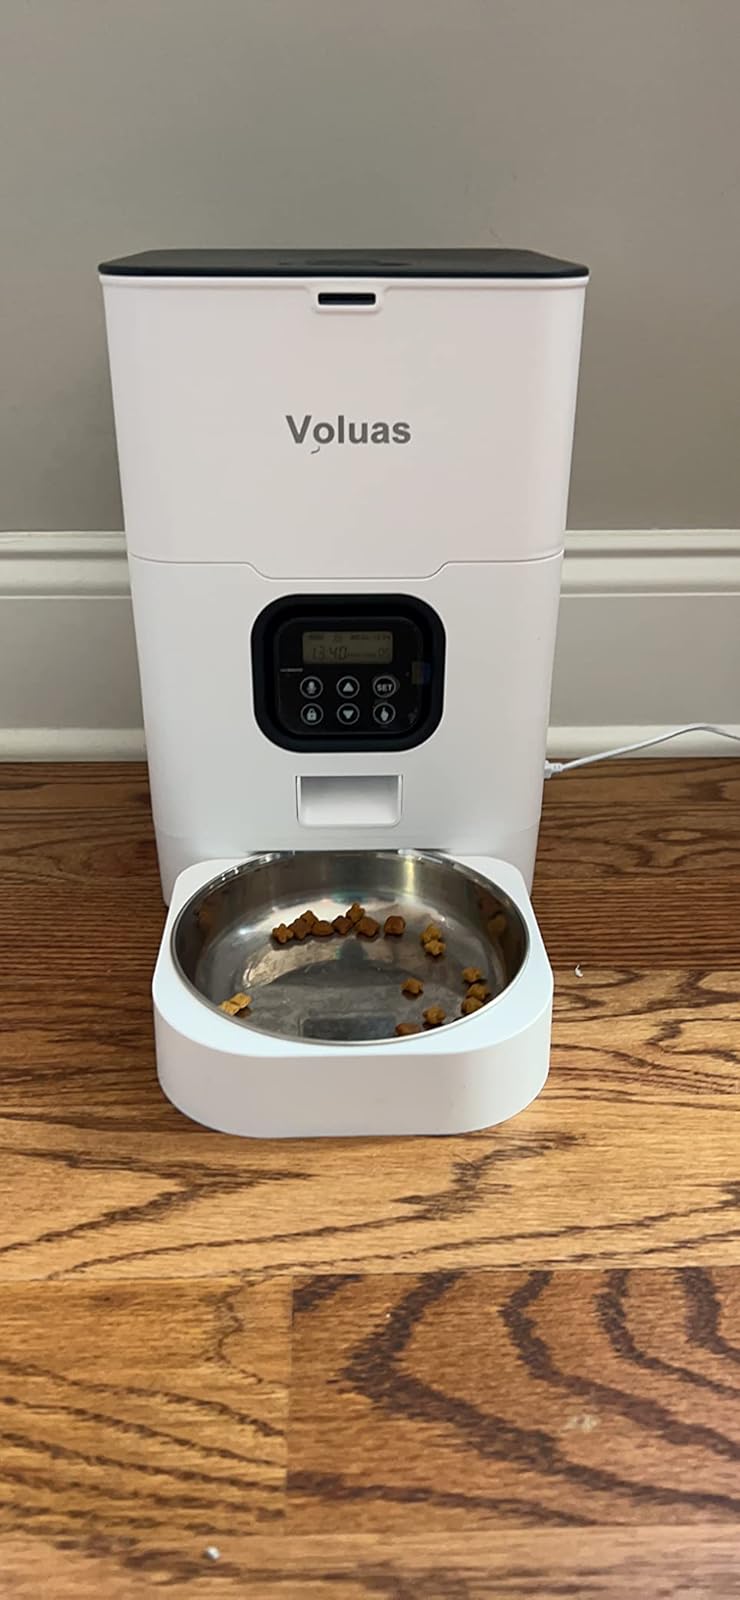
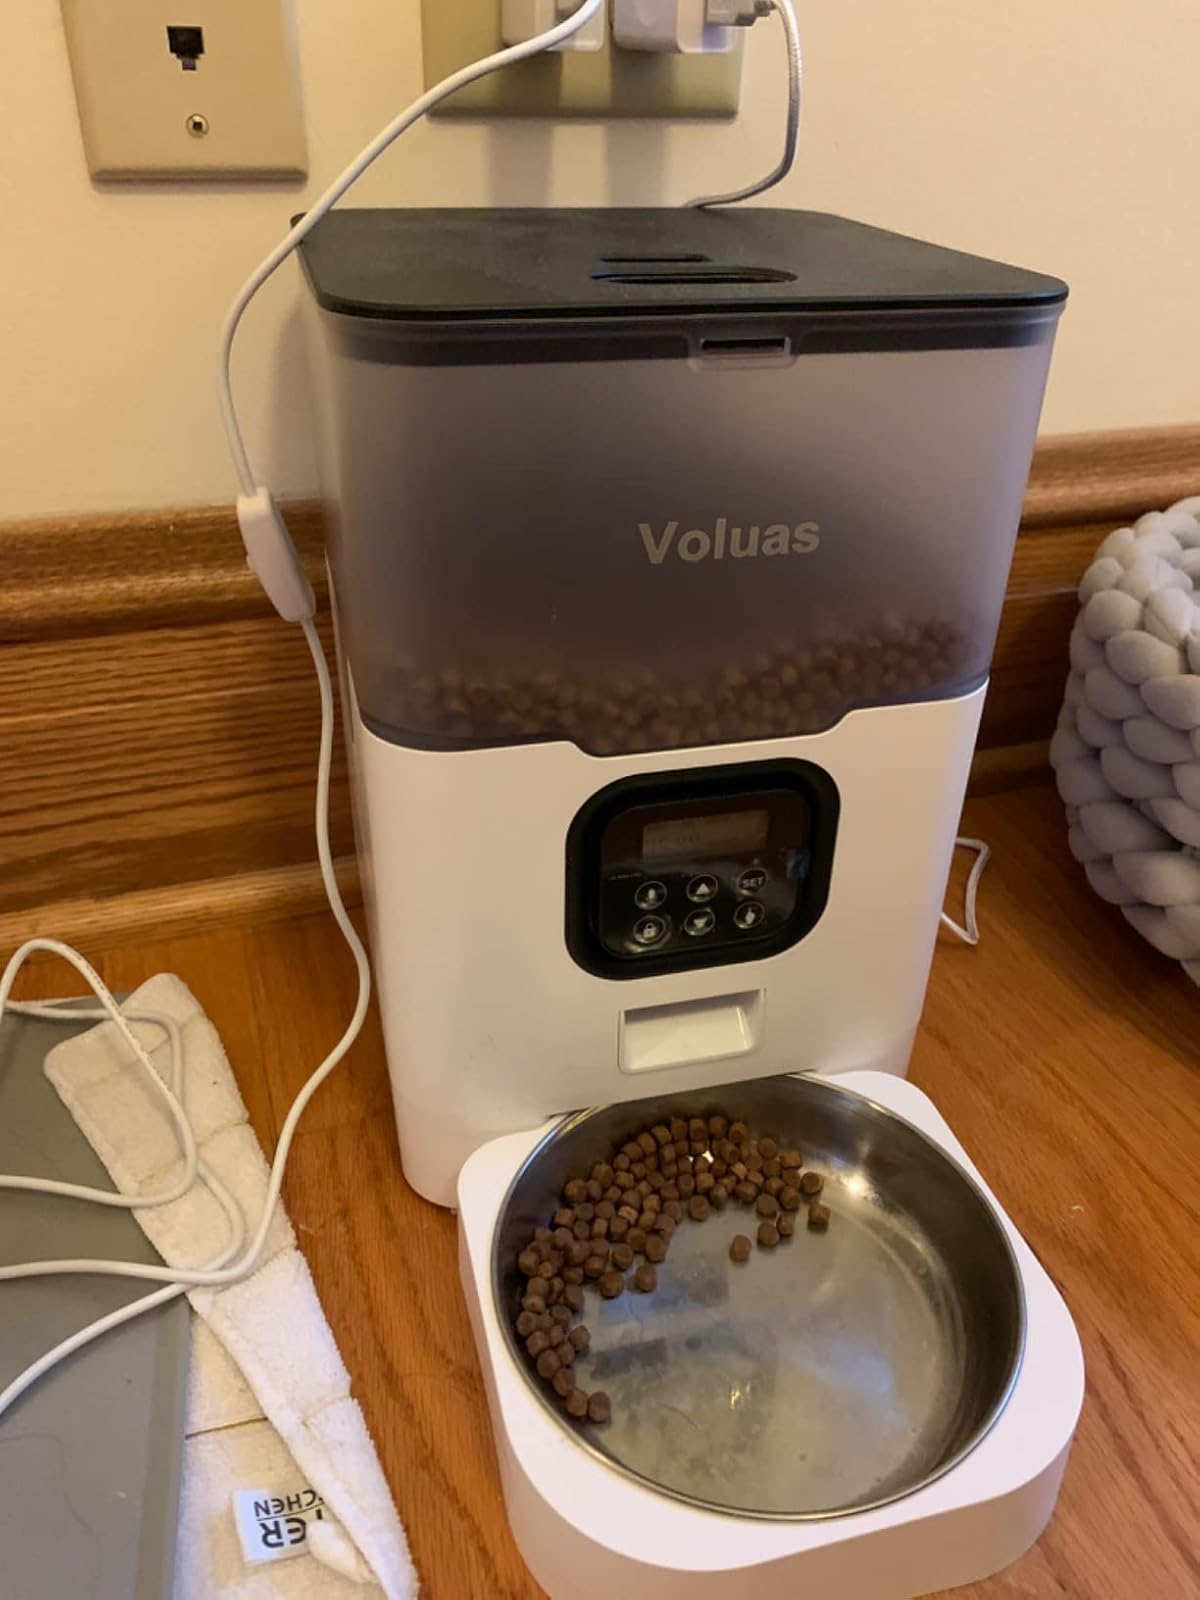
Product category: items_feeder
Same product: no